Economy of China

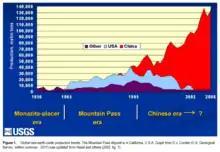
Global rare-earth-oxide production trends, 1956–2008 (USGS)

China has an abundant potential for hydroelectric power production due to its considerable river network and mountainous terrain. Most of the total hydroelectric capacity is situated in the southwest of the country, where coal supplies are poor but demand for energy is rising swiftly. The potential in the northeast is fairly small, but it was there that the first hydroelectric stations were builtby the Japanese during its occupation of Manchuria.